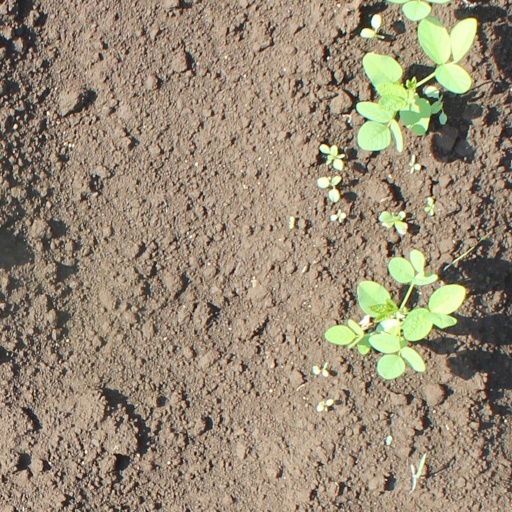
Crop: soybean